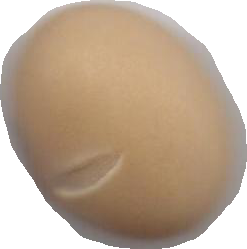
Variety: Anjasmoro